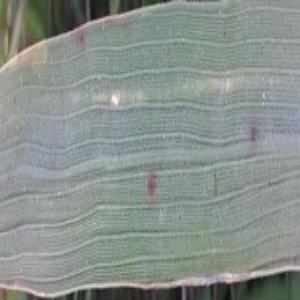
Disease: Brownspot